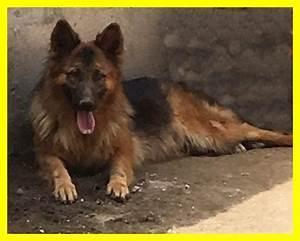
dog